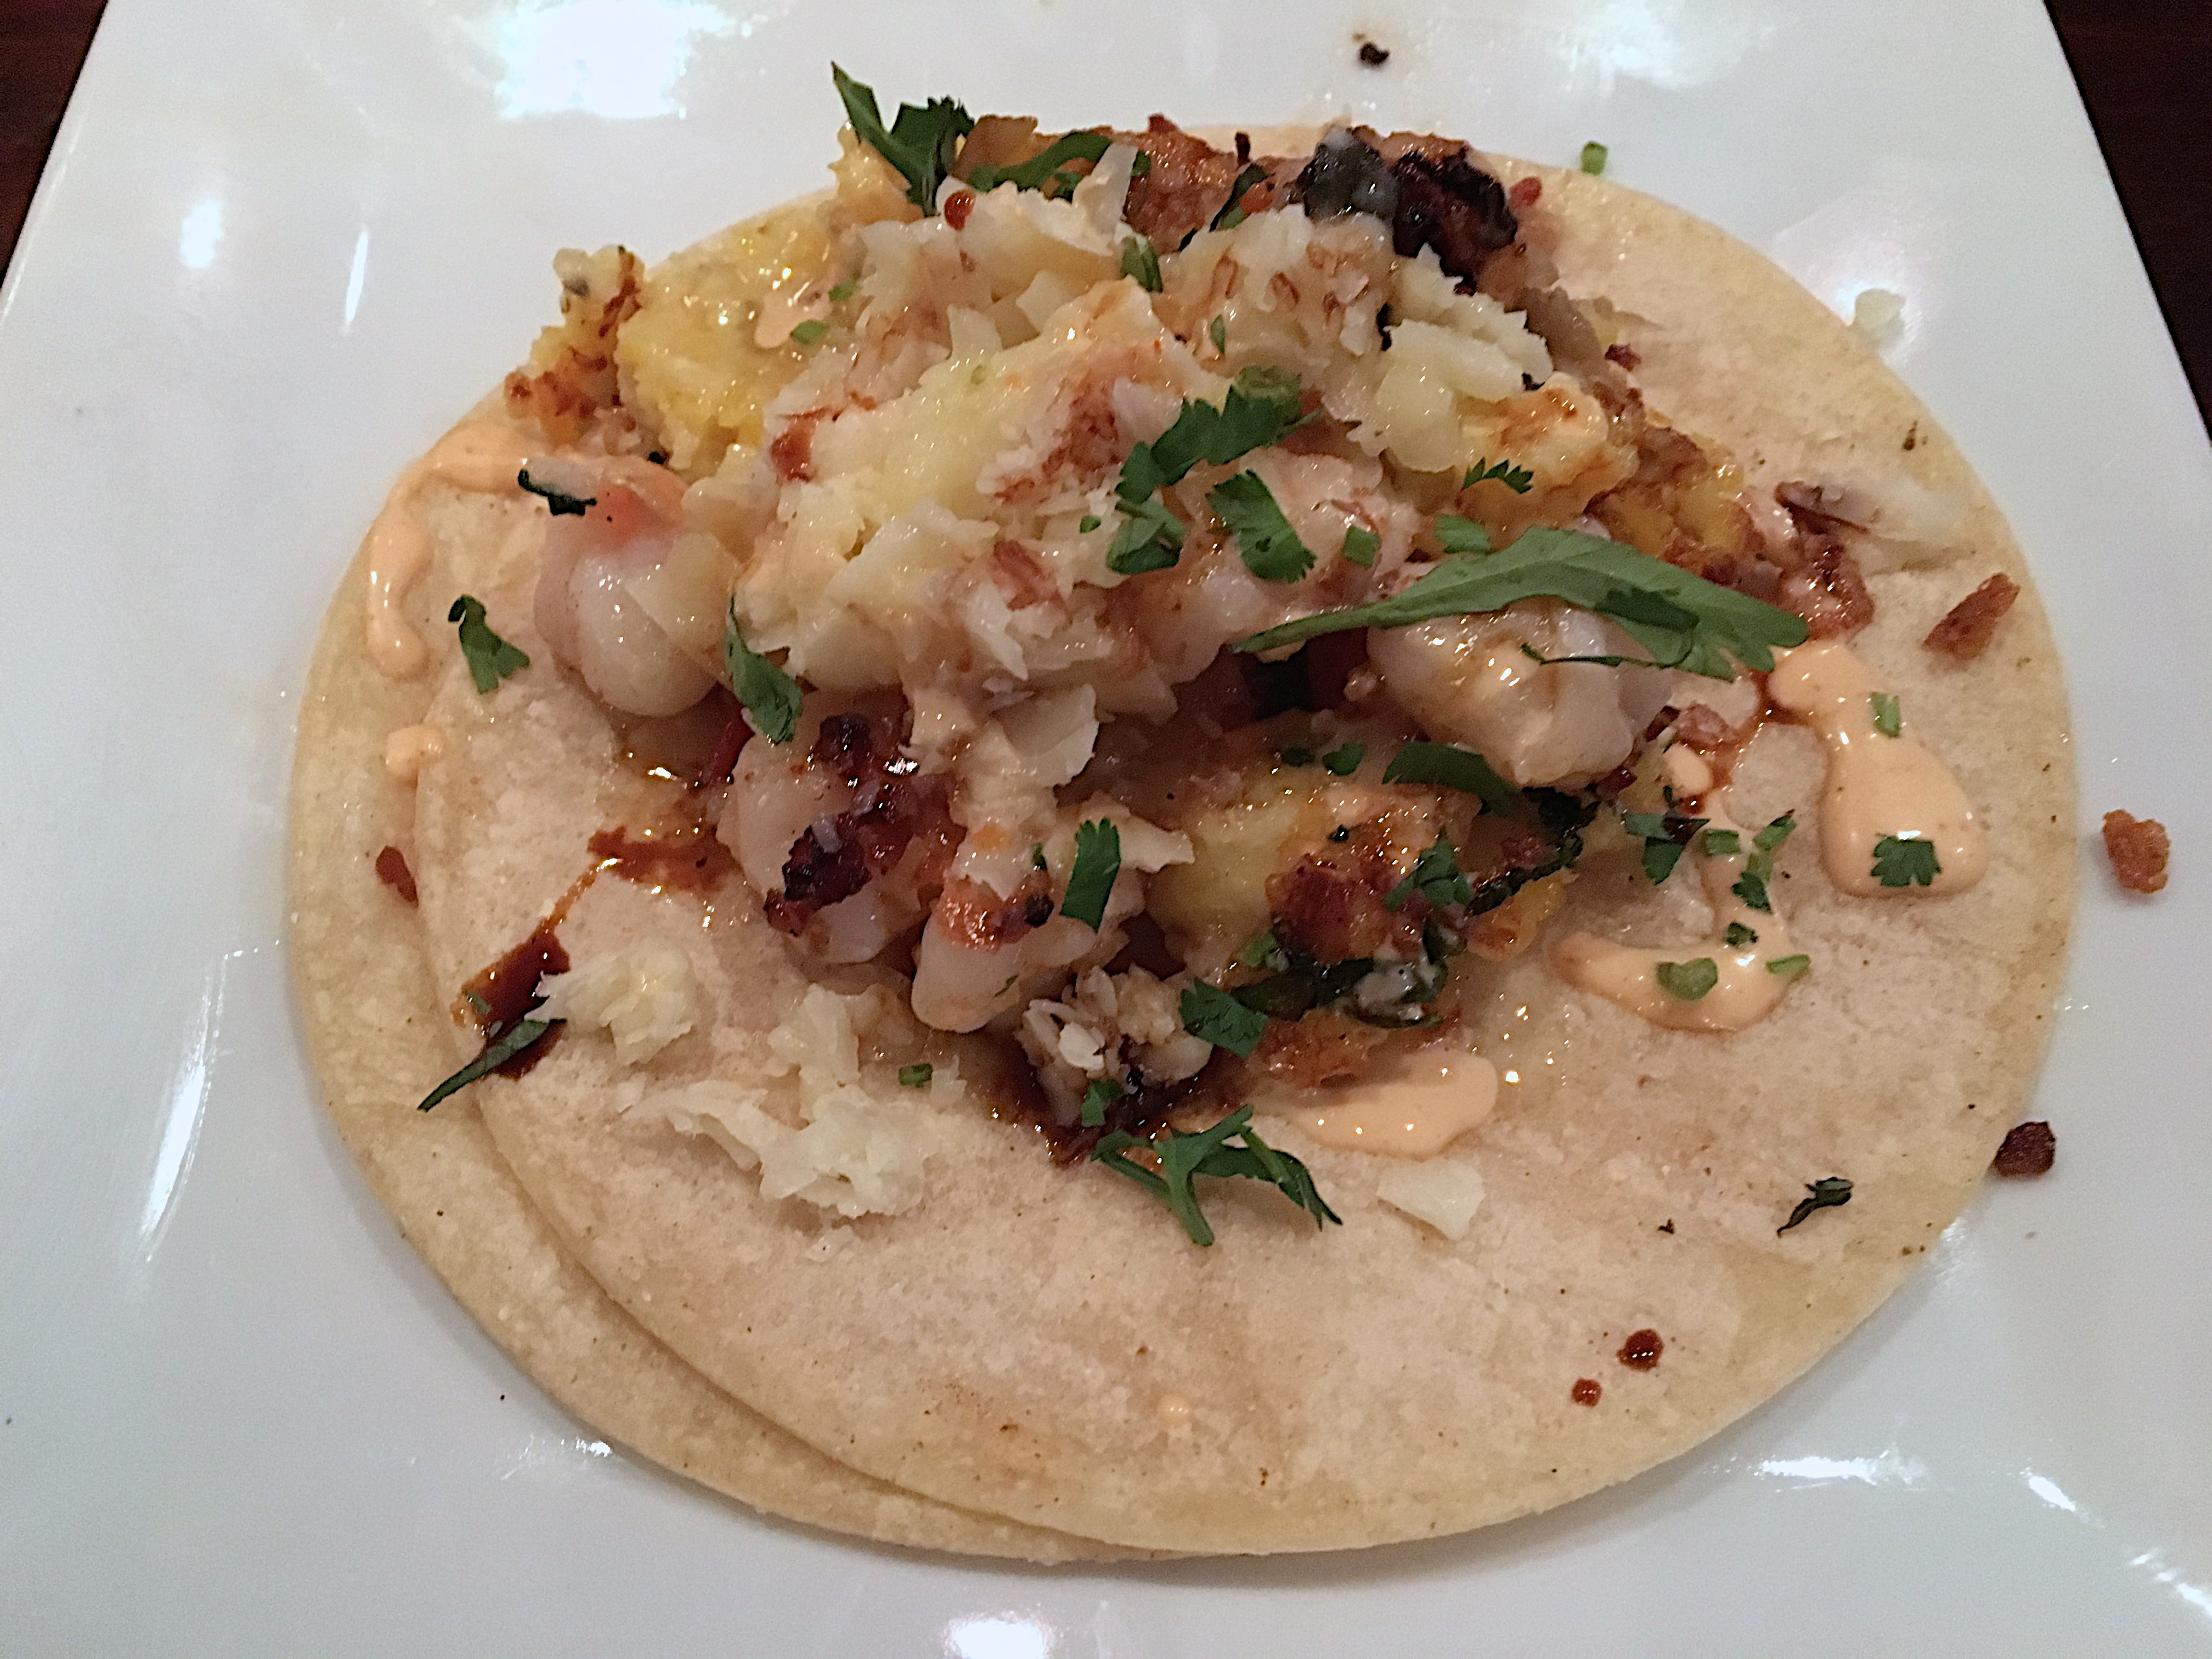
dish, meal, food, produce, cuisine, asian food